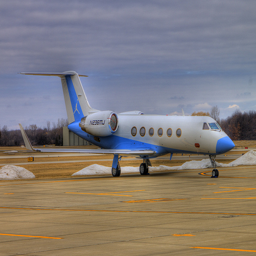
A small jet sitting on top of an airport runway.
A large blue and white airplane prepares for take off
A small charter plane sitting on a runway.
An airplane taxing on the runway at an airport.
The plane is on the ground at the airport.